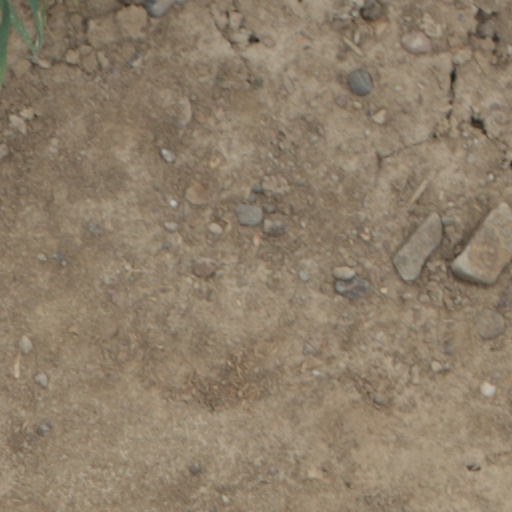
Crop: wheat